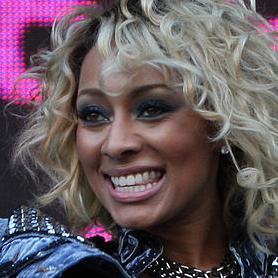
Age: 28